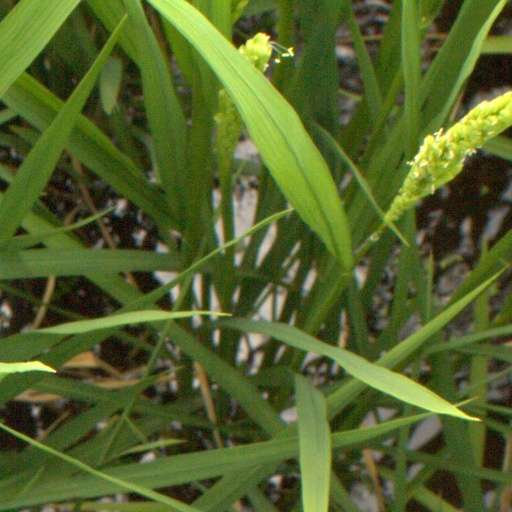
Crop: rice